BBS: The Documentary

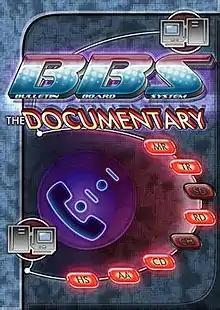
DVD cover

BBS: The Documentary (commonly referred to as BBS Documentary) is a 3-disc, 8-episode documentary about the subculture born from the creation of the bulletin board system (BBS) filmed by computer historian Jason Scott of textfiles.com.